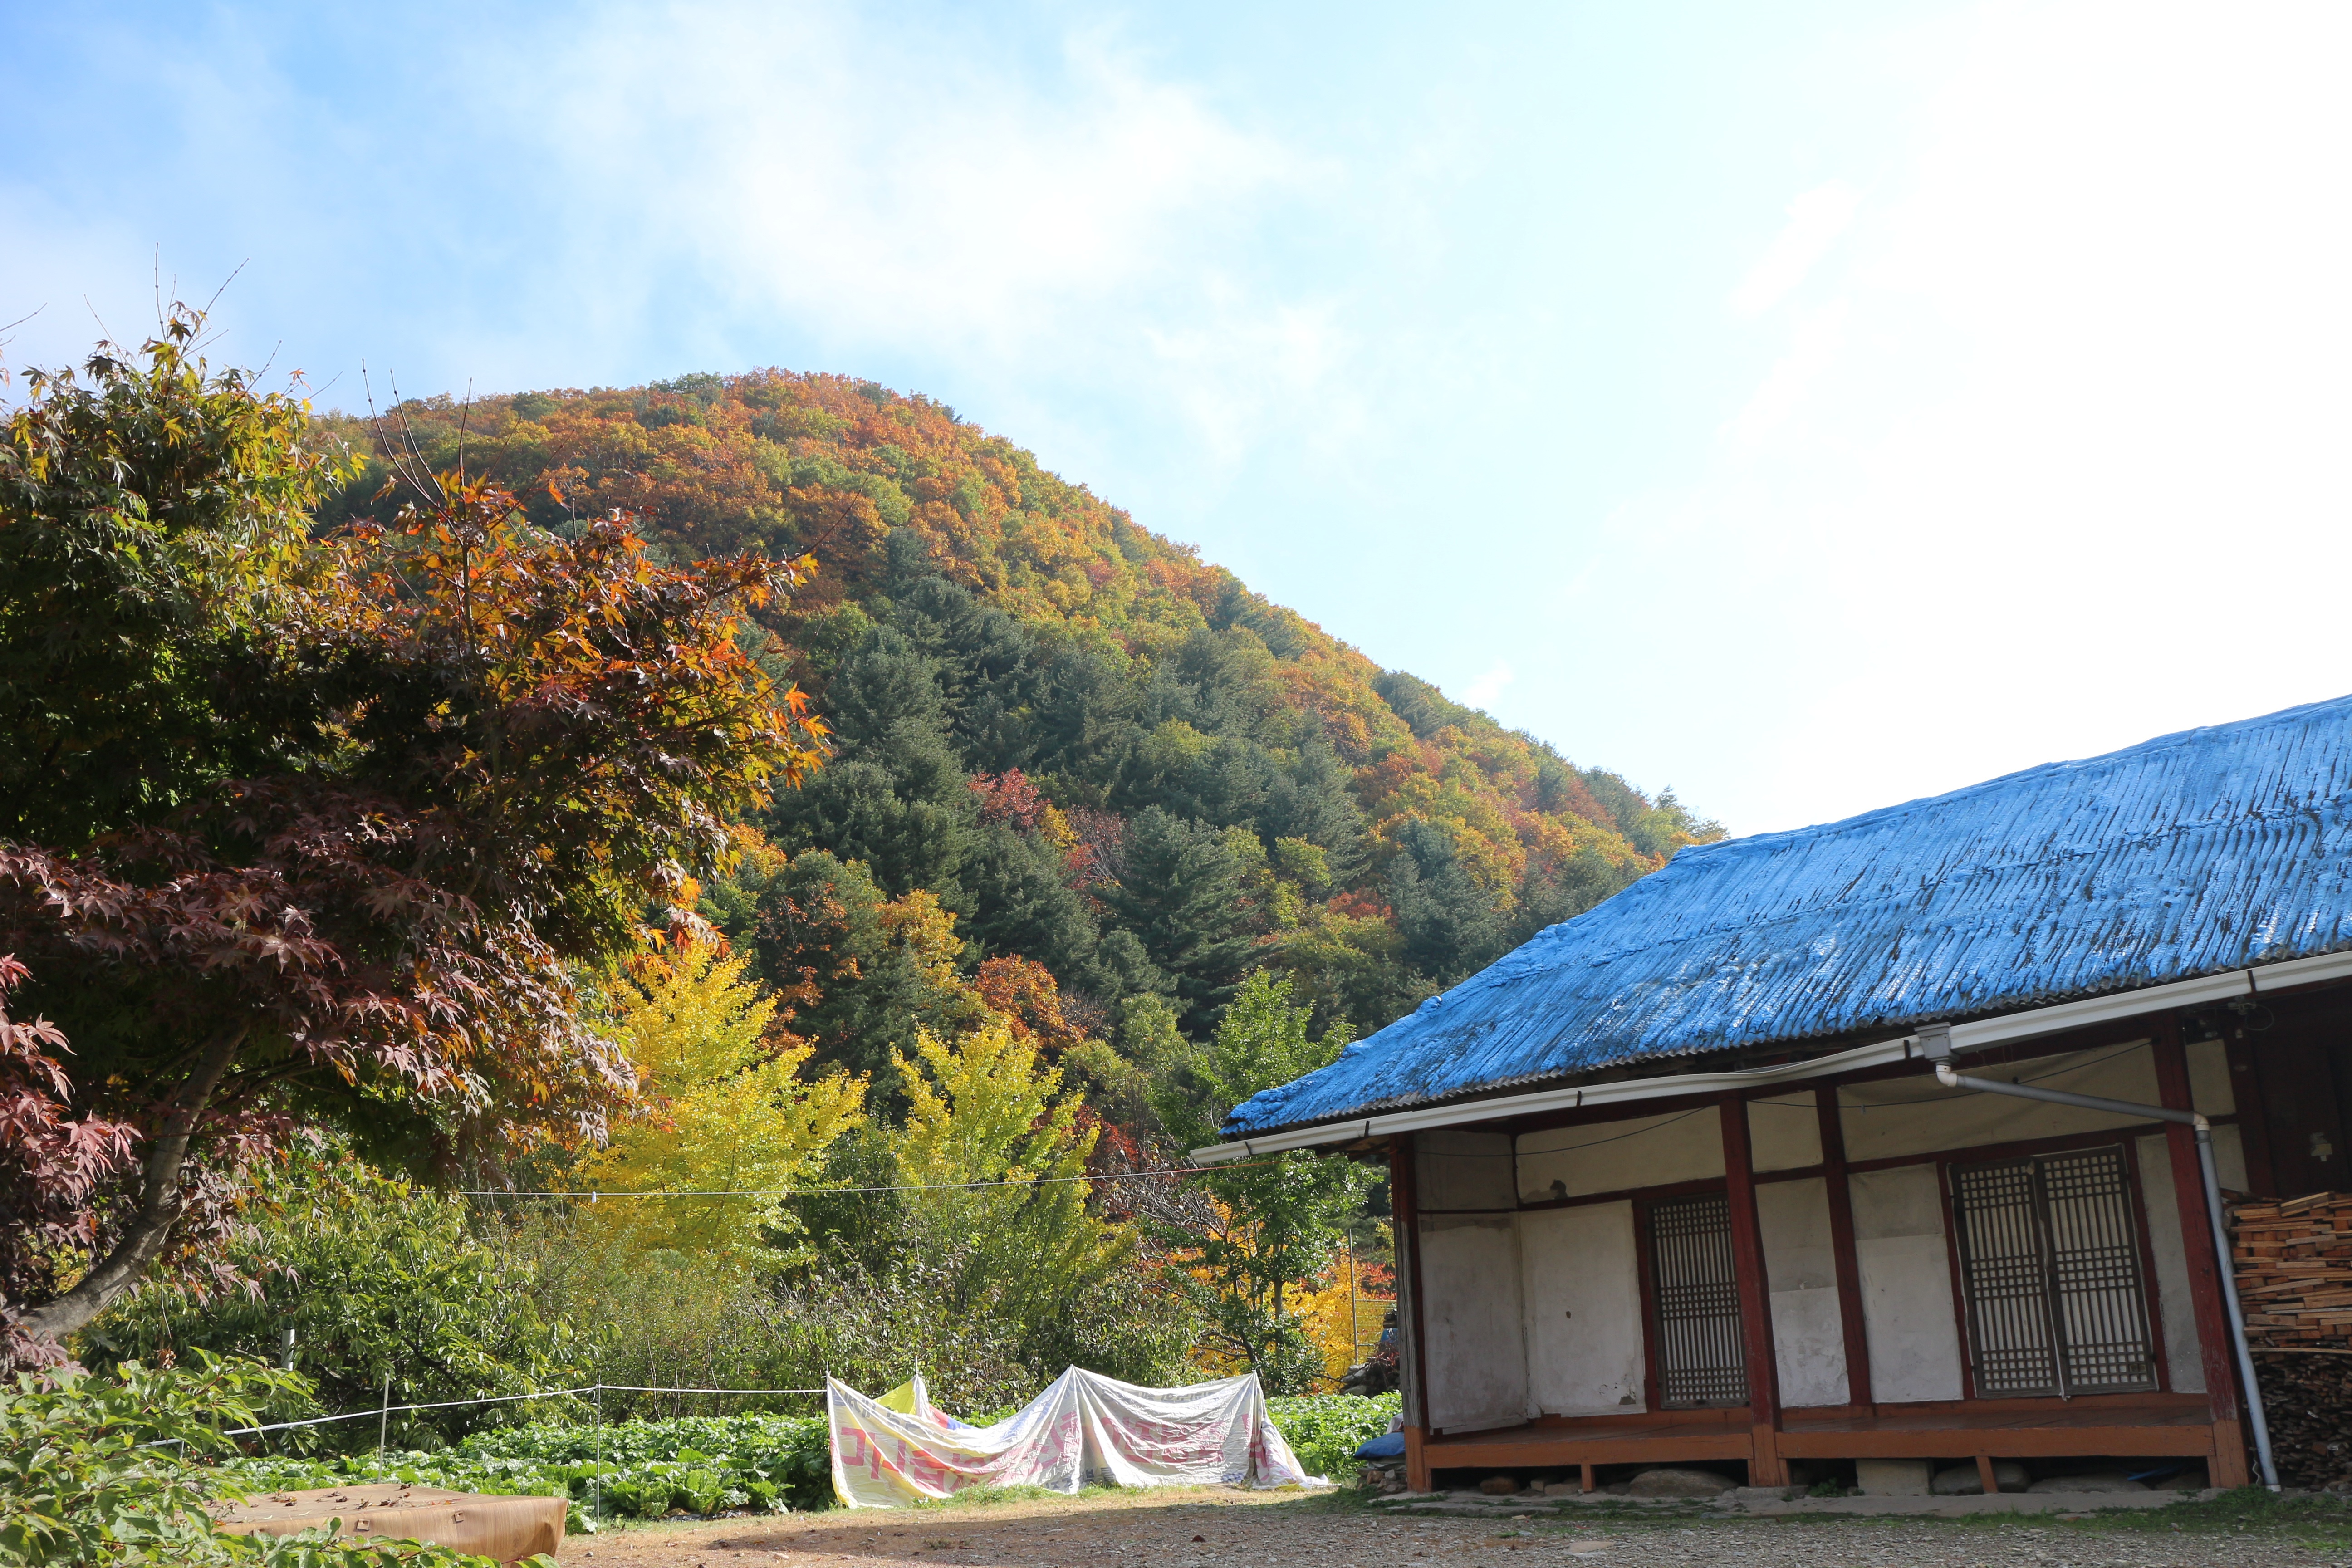
landscape, nature, forest, mountain, wood, farm, home, country, village, cottage, autumn, scenery, memory, season, estate, autumn leaves, rural landscape, rural area, blue roof, in autumn, the korean countryside